Girls of the Night (1958 film)

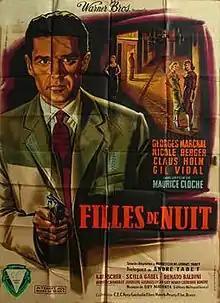

Girls of the Night (French: Filles de nuit, German: Denn keiner ist ohne Sünde) is a 1958 French–German–Italian drama film directed by Maurice Cloche and starring Georges Marchal, Nicole Berger and Claus Holm.